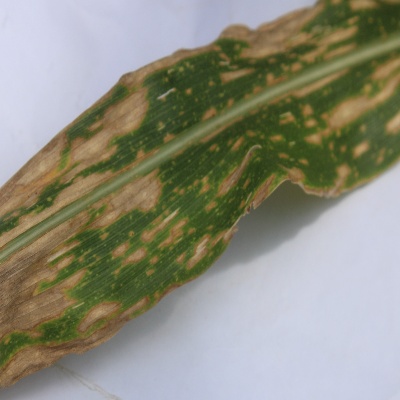
Crop: Maize
Condition: leaf blight